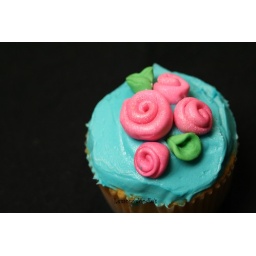
Butter yellow cupcake w/ buttercream frosting in Teal. Satin Ice ribbon roses on top.